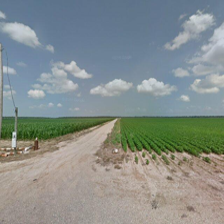
Label: streetView